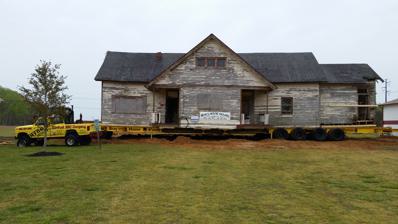
Building: Coinjock Colored School
Country: United States of America
Year built: 1920
Historic Rosenwald school of Currituck County, North Carolina, built in 1920 United States historic place Coinjock Colored School U.S. National Register of Historic Places Show map of North Carolina Show map of the United States Location 4358 Caratoke Hwy. Coinjock, North Carolina Coordinates 36°21′46″N 75°58′00″W / 36.36278°N 75.96667°W / 36.36278; -75.96667 Area 0.25 acres (0.10 ha) Built 1920 ( 1920 ) Built by Simmons, Foreman Architectural style Craftsman NRHP reference No. 12001156 Added to NRHP January 9, 2013 Coinjock Colored School is a historic Rosenwald school building for African-American students located at Coinjock , Currituck County, North Carolina . It was built in 1920, and is a one-story frame, side-gable-roof, two-classroom school building with American Craftsman style design elements. The school was one of three Rosenwald schools built in Currituck County. It housed a school until 1950. It was listed on the National Register of Historic Places in 2013. References